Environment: real
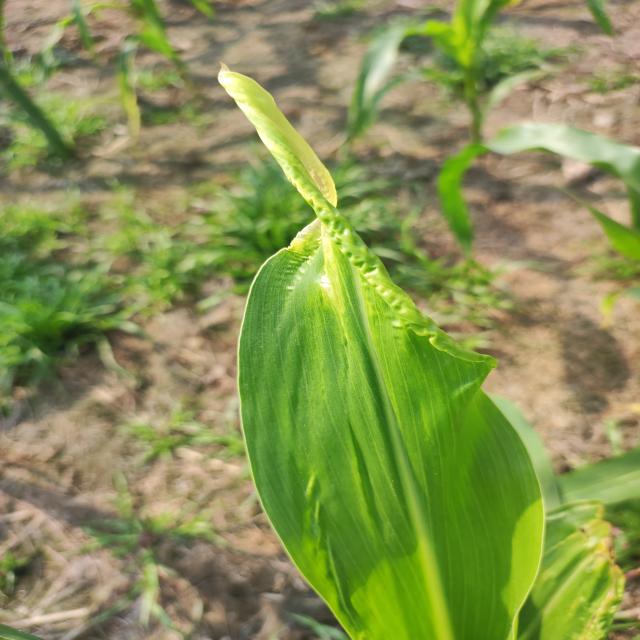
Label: fall_armyworm